Paul Scholes

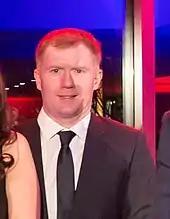
Scholes in 2015

In 2014, it was announced that Scholes, along with fellow Manchester United legends Gary Neville, Ryan Giggs, Nicky Butt, and Phil Neville, had agreed a deal to purchase Salford City ahead of the 2014–15 season. with plans to get the club to the Football League. The group announced they would take part in a special friendly, with Salford facing a Class of '92 team. On 22 September, the group agreed to sell a 50% stake in the club to billionaire Peter Lim.